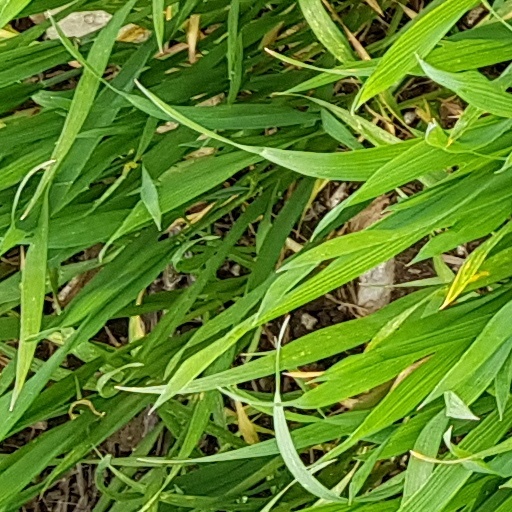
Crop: wheat